2011–2012 Sukma Games

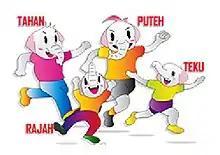
Tahan, Rajah, Teku and Putih, the elephant, the official mascot of the 2012 games.

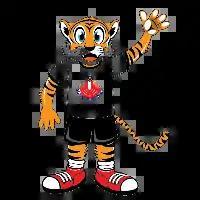
Harimau Muda, the tiger, the official mascot of the 2011 games.

The Logo of the 2012 Sukma Games is an image of the elephant, a symbol of Pahang. Besides representing Pahang, the elephant represents the welcoming of the arrival of all participating states from Malaysia. There are five colours on the logo, the black and white represents the state of Pahang, the red represents the fighting spirit of all participating athletes in achieving victory, the blue represents the sporting and unity spirit of all Malaysians and the yellow represents Pahang as a sovereign constitutional monarchy and the pride, the cheers and the honour of all people involved in making the 2012 Sukma Games a success. Overall, it represents the prosperous Pahang and the welcoming of all participating states and Malaysians to Pahang as host of the games.